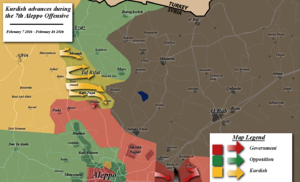
La bataille de Tall Rifaat a eu lieu du 10 au 15 février 2016 pendant la guerre civile syrienne.